William Kwabena Tiero

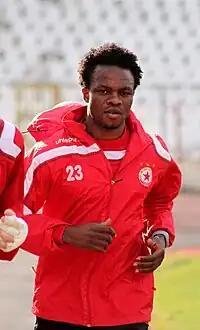
Tiero with CSKA Sofia in 2010

William Kwabena Tiero (born 3 December 1980) is a Ghanaian former professional footballer who played as a midfielder.